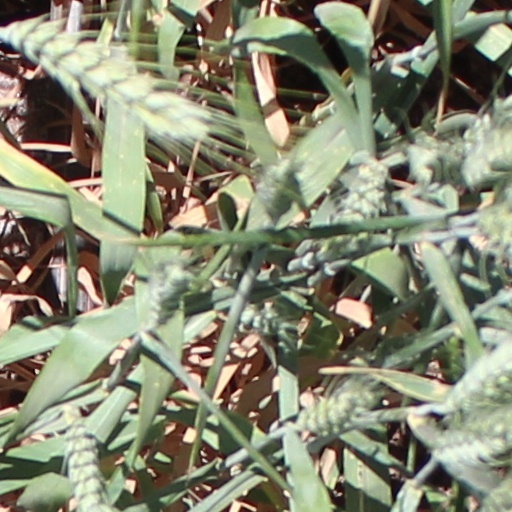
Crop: wheat